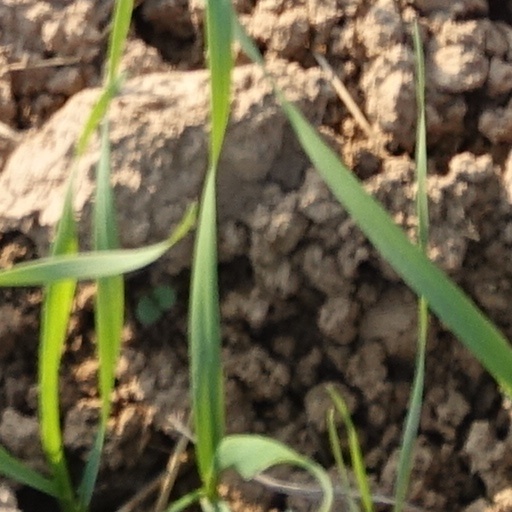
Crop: wheat